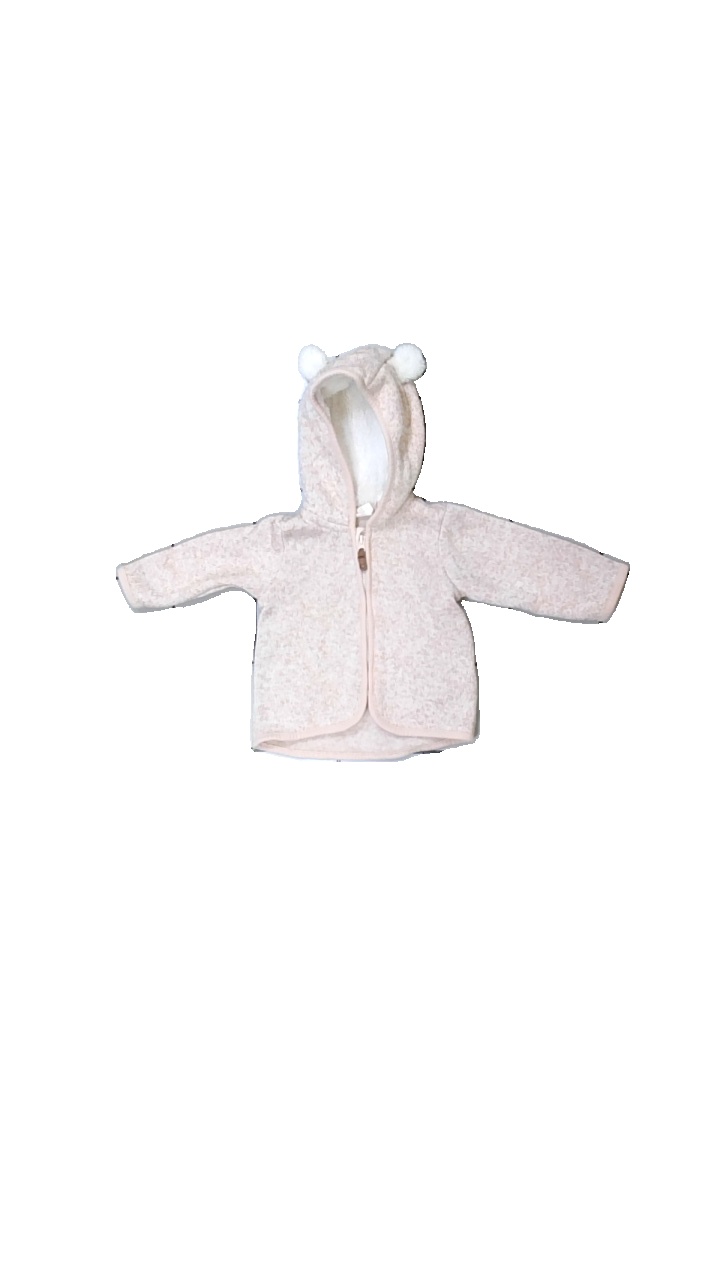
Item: Cardigan (Children)
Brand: H&m
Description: rosa kofta med luva och dragkedja
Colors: White, Pink
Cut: Regular
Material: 100% polyester
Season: All
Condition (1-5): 5
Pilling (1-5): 5
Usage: Reuse
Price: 50-100